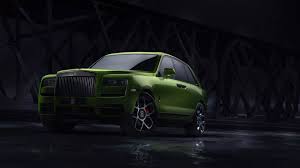
Label: noambulance